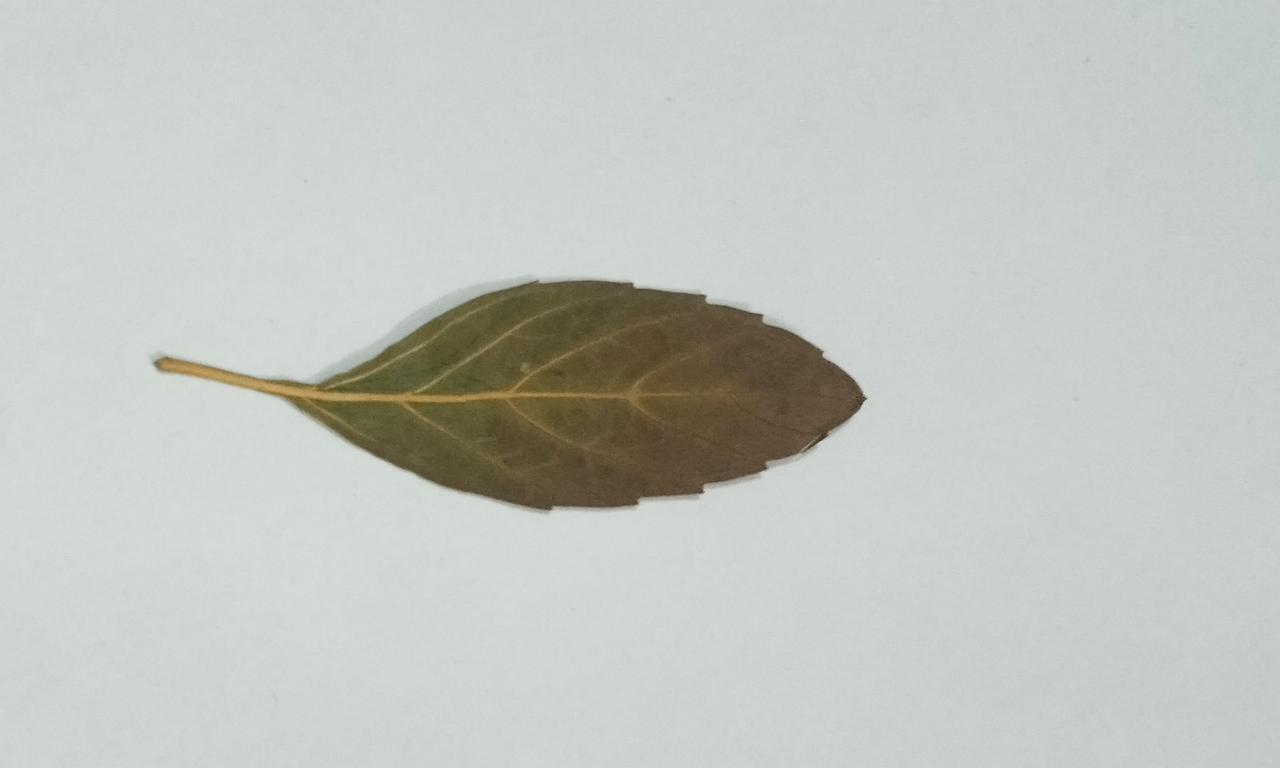
Label: Dried